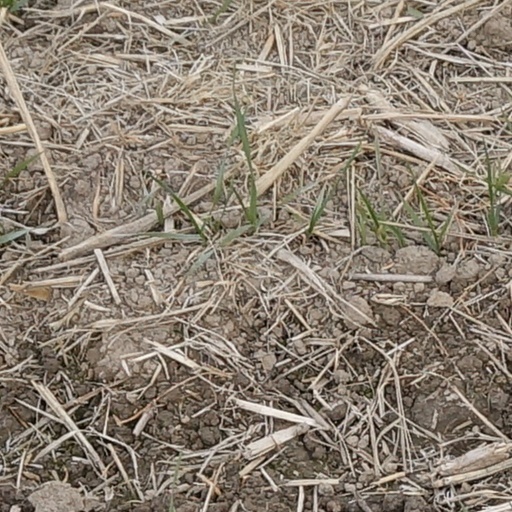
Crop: wheat